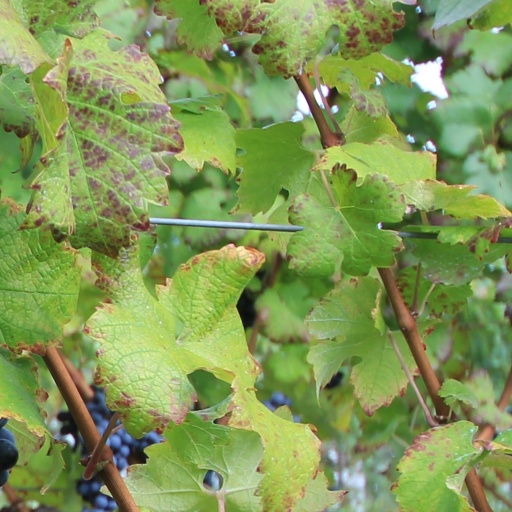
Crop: grape